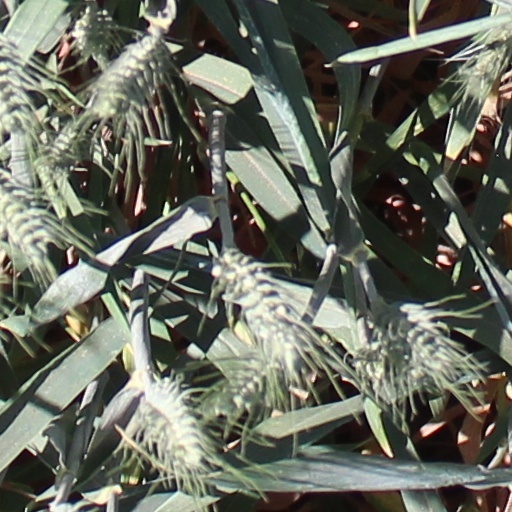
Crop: wheat